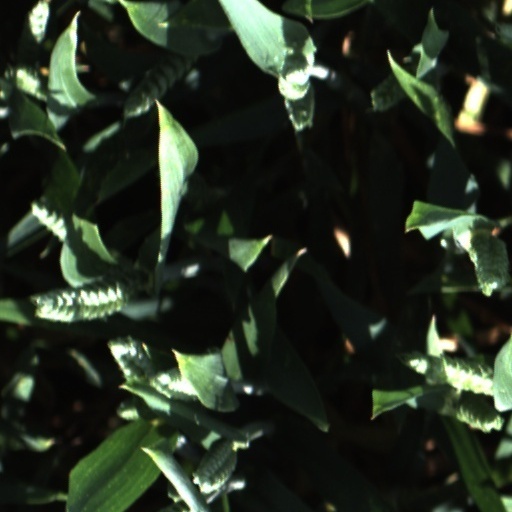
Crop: wheat